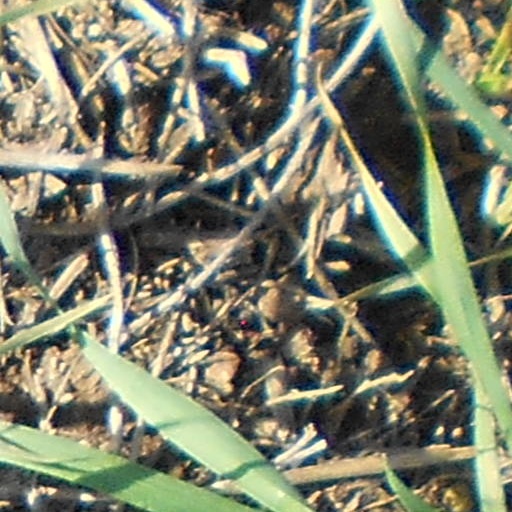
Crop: wheat